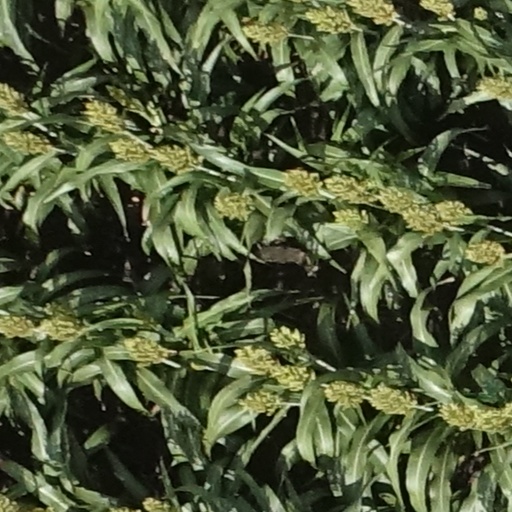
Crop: sorghum